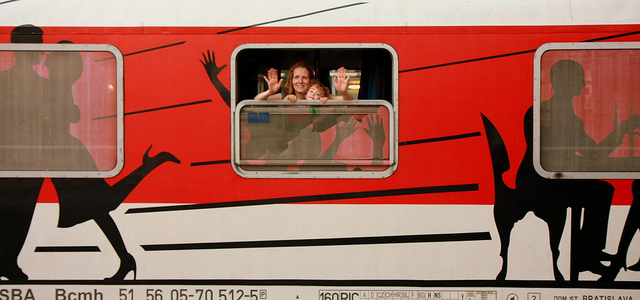
Some people looking out a train window with interesting painting on it.